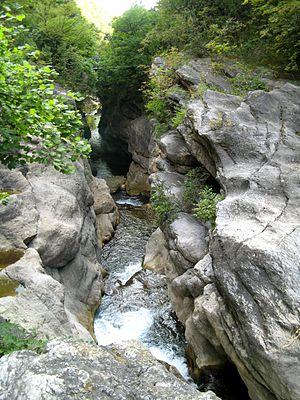
Gorges du Loup (Alpes-Maritimes)
Le Loup est un fleuve côtier méditerranéen de France du département des Alpes-Maritimes, dans la région Provence-Alpes-Côte d'Azur, qui se jette dans la mer Méditerranée.
Cet article recense les sites Natura 2000 des Alpes-Maritimes, en France.